Kenridge, Bellville

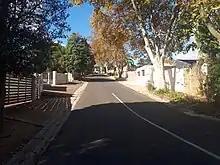
A street in Kenridge.

Kenridge sees wet winters, with average rainfall of 465mm per year. It seldom gets colder than 7 °C and its average temperature in the months of November to February is 26 °C to 27 °C.